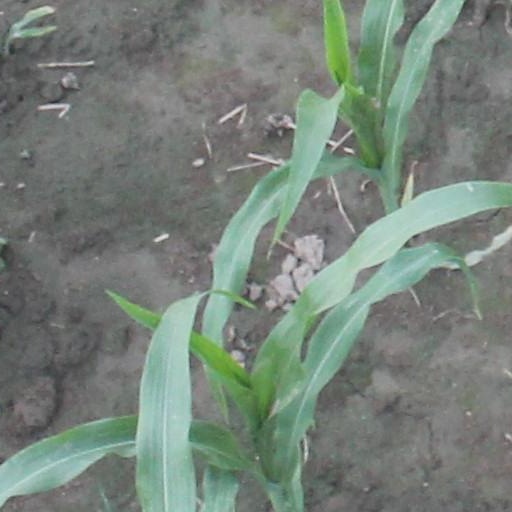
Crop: maize; corn